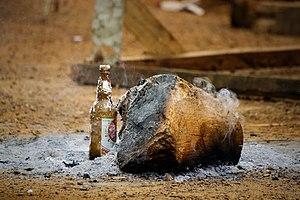
Sur cette photo repose le mystère de la météo une bouteille de prêt d'un feu suffit pour combattre la force de la nature (la pluie) technique pendant des manifestations pour arrêter la pluie.
On pratique plusieurs religions au Cameroun, État laïc. Le Cameroun est un pays membre de l'Organisation de la coopération islamique. La population est composée :